22 (Taylor Swift song)

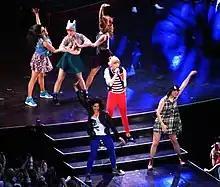
Swift performing "22" on the Red Tour (2013)

Swift travelled to Malibu, California, in February 2013, and filmed the music video for "22" there a day after she attended the 55th Annual Grammy Awards. She premiered the video on March 13, 2013, on "Good Morning America". Directed by Anthony Mandler, the video for "22" departs from the narrative-driven video for Swift's previous single, "I Knew You Were Trouble"; it features scenes of Swift and her friends baking in the kitchen, sunbathing on the beach, bouncing on trampolines, and throwing a house party which ends with Swift diving into the pool, clothes on. Some media publications noticed Swift's fashion as hipster-inspired, particularly her chambray shirt and plastic glasses, while "Cosmopolitan" and "Entertainment Weekly" deemed the aesthetics reminiscent of Instagram's.